History of Ghana

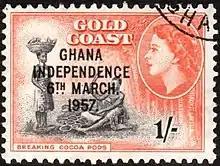
A postage stamp of Gold Coast overprinted for Ghanaian independence in 1957.

In 1945 a Conference (known as the 5th Pan-African Congress) was held in Manchester to promote Pan-African ideas. This was attended by Nkrumah of Ghana, Nnamdi Azikiwe of Nigeria and I. T. A. Wallace-Johnson of Sierra Leone. The Indian and Pakistani independence catalysed this desire. There was also the rejection of African culture to some extent. Some external forces also contributed to this feeling. African-Americans such as W. E. B. Du Bois and Marcus Garvey (Afro-Jamaican) raised strong Pan-African conscience.